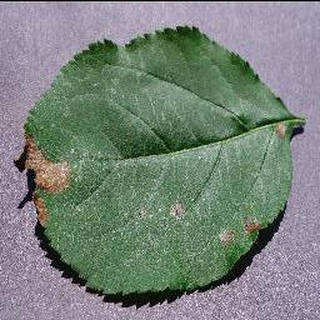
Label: apple_black_rot